Magnus Andersson (Pirate Party politician)

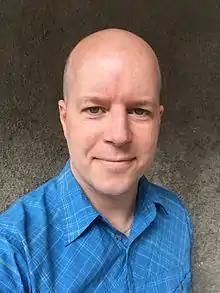
Magnus Andersson

Bo Magnus Andersson (born 26 May 1973) was the leader of the Pirate Party of Sweden from Gothenburg, Sweden from 2016 to 2019. He was voted into office at the party's spring meeting on 2 May 2016, which took place online along with a vice-leader, Mattias Bjarnemalm, and a party secretary, Anton Nordenfur in the Pirate Party of Sweden's first democratic party election.